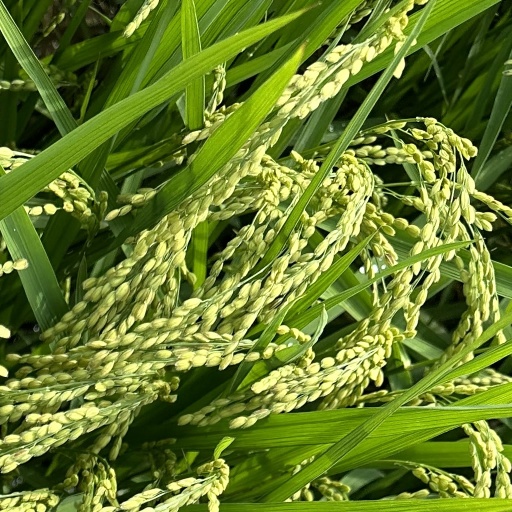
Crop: rice